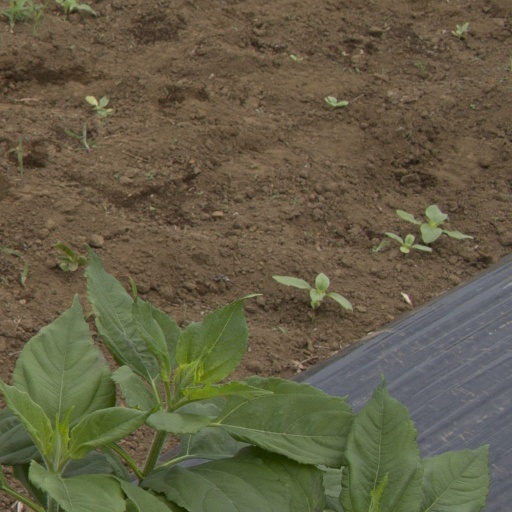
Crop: Jerusalem artichoke